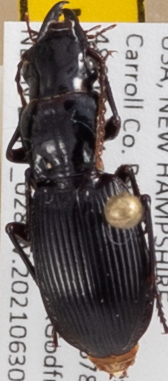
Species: Pterostichus rostratus
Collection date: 2021-06-30
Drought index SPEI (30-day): -1.814
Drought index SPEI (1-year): -1.28
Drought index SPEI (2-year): -0.968